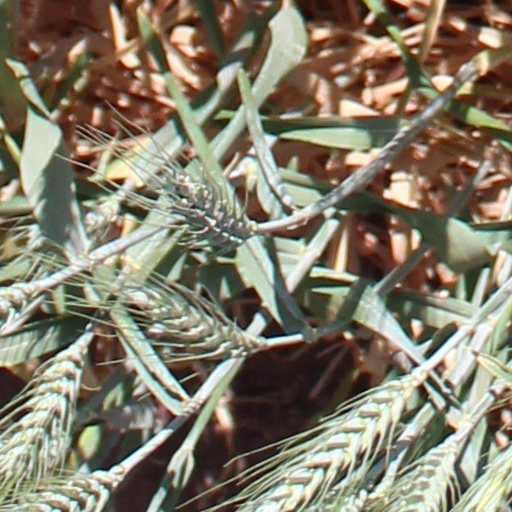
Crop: wheat